Prehistoric Cyprus

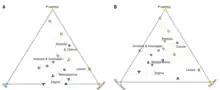
Three-way admixture model of Neolithic populations. Pinarbasi = Anatolian Hunter Gatherer Ganj_Dareh = Iran Neolithic Farmer CHG = Caucasus Hunter Gatherer

During the Neolithic era the highest proportion of Anatolian Neolithic-related ancestry is observed in Neolithic Anatolian populations as well as Neolithic Aegeans and the early farmers of Cyprus. The high Anatolian-related ancestry in Cyprus revealed by their model and subsequent analyses sheds light on debates about the origins of the people who spread Pre-Pottery Neolithic culture to Cyprus. Parallels in subsistence, technology, settlement organization, and ideological indicators suggest close contacts between Pre-Pottery Neolithic B people in Cyprus and on the mainland, but the geographic source of the Cypriot Pre-Pottery Neolithic populations has been unclear, with many possible points of origin. An inland Middle Euphrates source has been suggested on the basis of architectural and artifactual similarities. However, the faunal record at Cypriot Pre-Pottery Neolithic B sites and the use of Anatolian obsidian as raw material suggest linkages with Central and Southern Anatolia, and the genetic data increase the weight of evidence in favor of this scenario of a primary source in Anatolia.